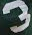
Number: 3